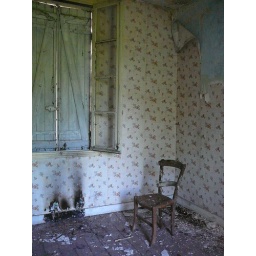
chair in an abandoned house